Gethsemane Church

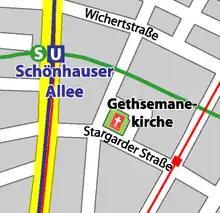
Topographical position of Gethsemane Church

Gethsemane Church is located at the crossroads of "Stargarder Straße" with "Greifenhagener Straße", about 100 meters east of the Schönhauser Allee, close to the combined S-Bahn and Underground station of the same name. The church building is oriented east-west, and its western tower forms a decorative façade onto the crossroads. "Gethsemanestraße", named after the church, surrounds the choir at the eastern side of the building, and its northern side, forming with the two other streets a kind of a square around the church.